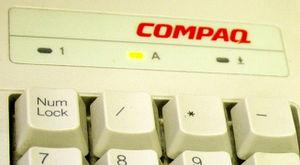
clavier et souris d'ordinateur Compaq